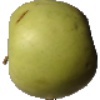
Label: Apple Golden 3